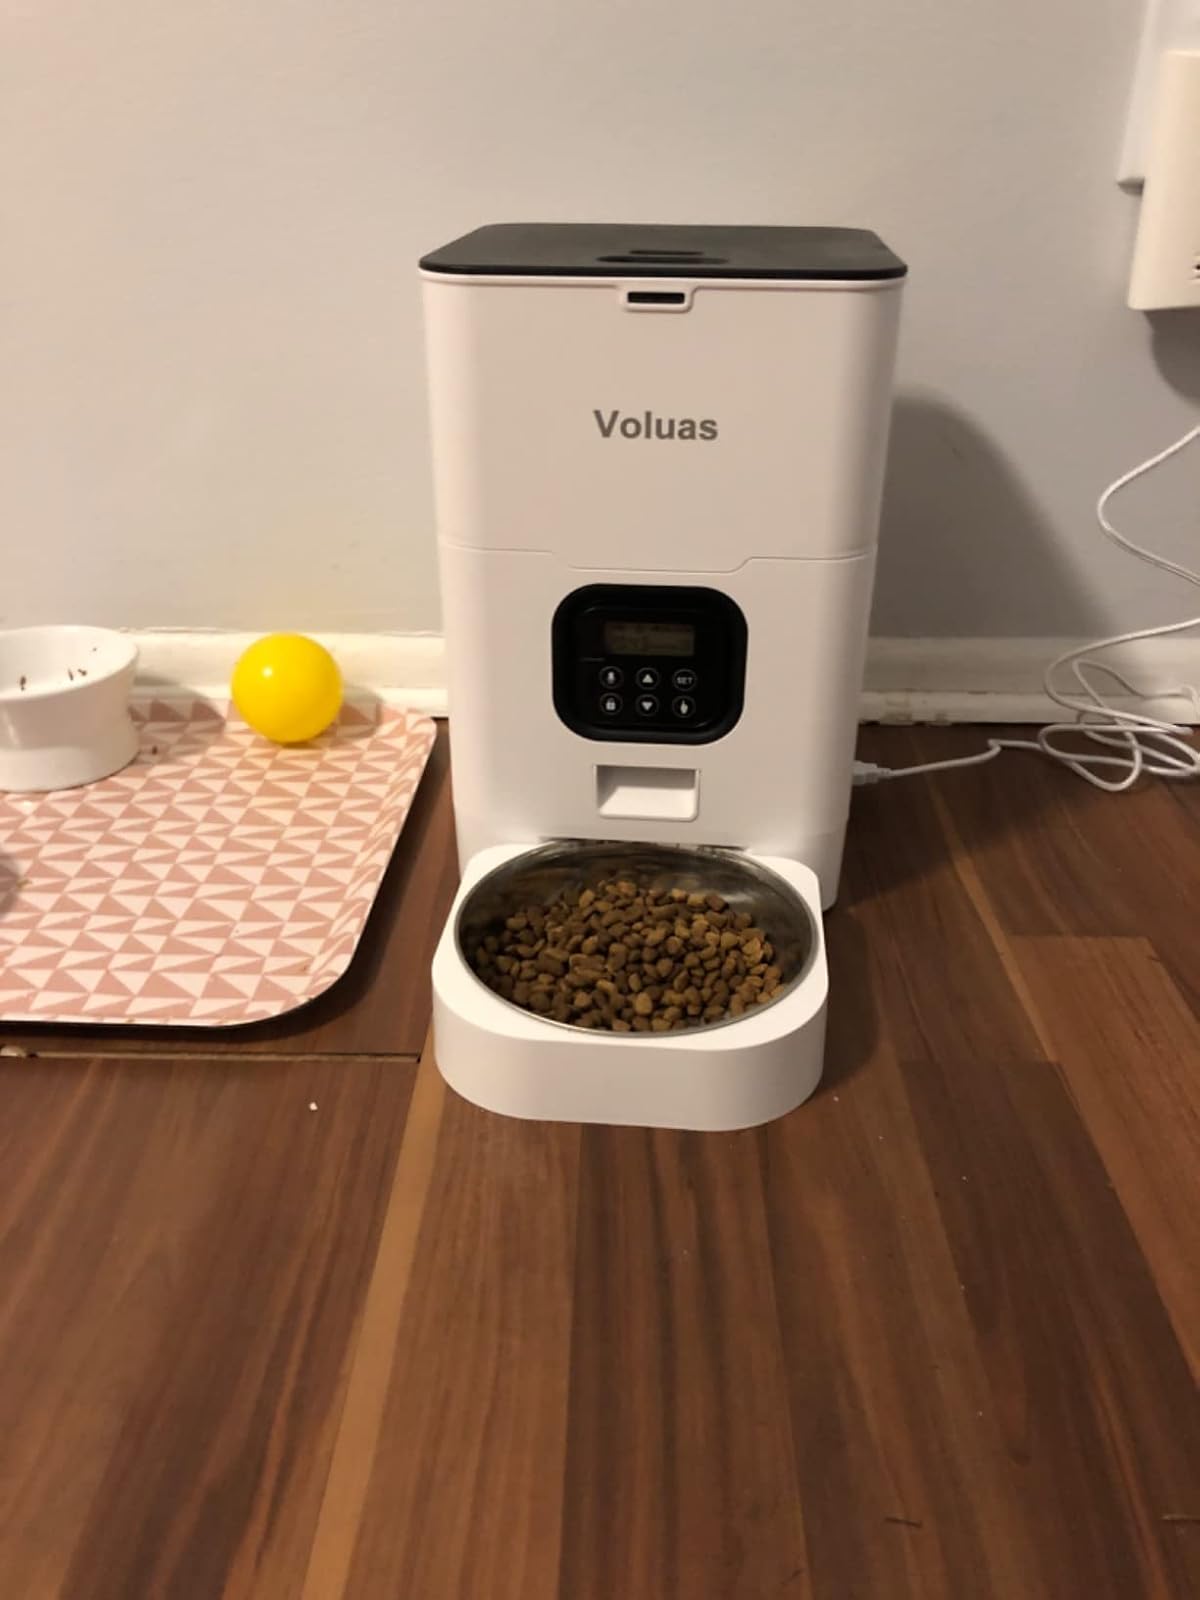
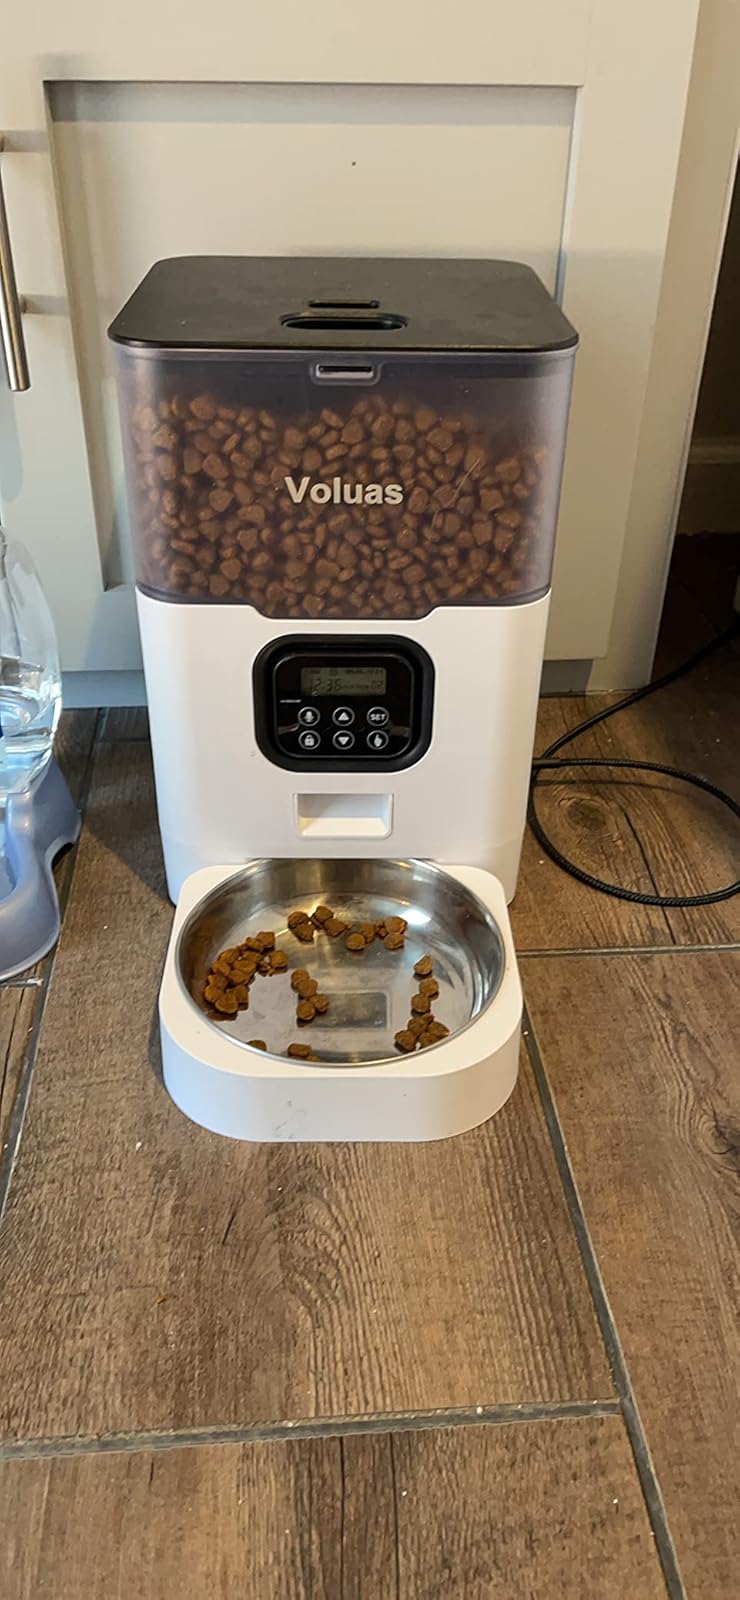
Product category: items_feeder
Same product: no